Apparel industry of Sri Lanka

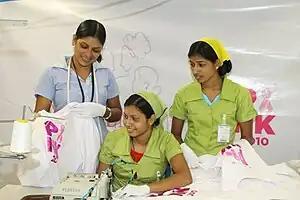
Women working in Sri Lanka apparel industry.

Sri Lanka's apparel industry has invested much in achieving recognition for what the "Daily Mirror" calls its "conscientious standpoint in apparel production". Through the long-running Garments without Guilt campaign, the industry's trade association, Sri Lanka Apparel has called attention to its adherence to ethical considerations, including its opposition to child labour. Sri Lanka Apparel is a signatory to 39 conventions of the International Labour Organization, the only country with a significant manufacturing industry to do so. Child labour is outlawed in the country, and the minimum statutory age for employment is 18, though some conditional exemptions exist for those over 16. Sri Lankan law also mandates that employers contribute 3% of an employee's salary to a trust fund, which the employee receives after he or she leaves the company.